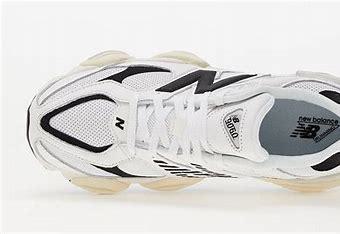
Brand: New
Model: Balance New Balance 9060